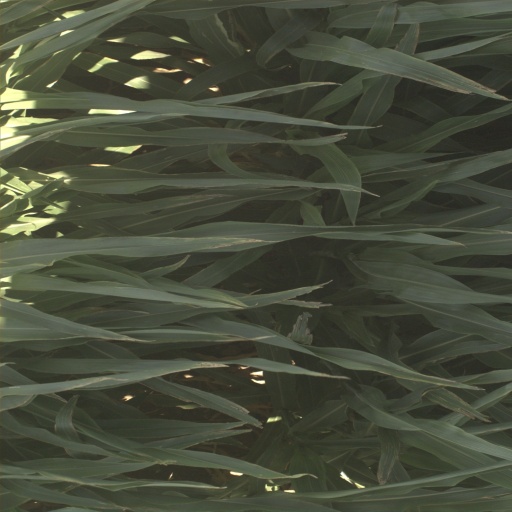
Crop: sorghum